John Wodehouse, 1st Baron Wodehouse

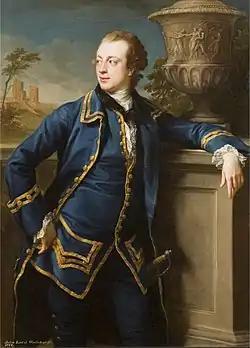
"Portrait of John Wodehouse", by Pompeo Batoni, 1764

John Wodehouse, 1st Baron Wodehouse (4 April 1741 – 29 May 1834), known as Sir John Wodehouse, 6th Baronet, from 1777 to 1797, was a British landowner, Member of Parliament and peer.